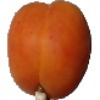
Label: apricot